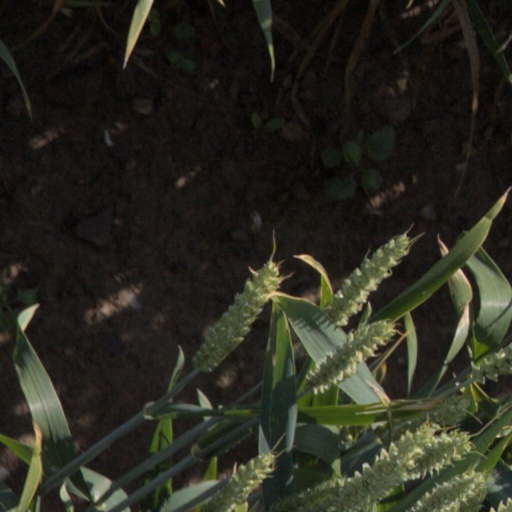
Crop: wheat